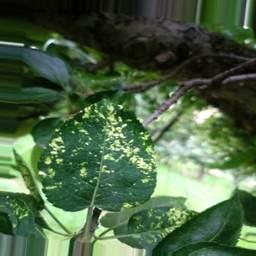
Label: Apple_Mosaic